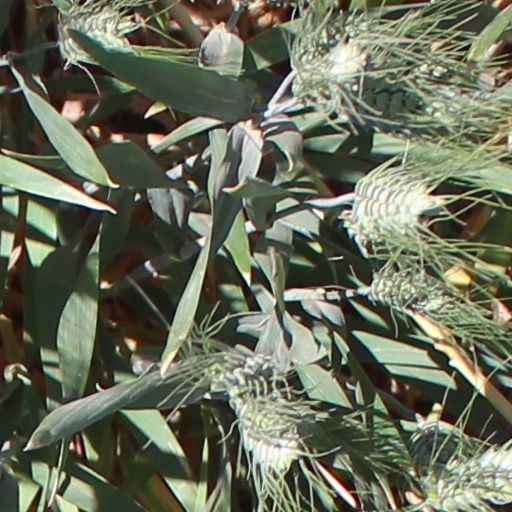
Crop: wheat